Winter sport in Australia

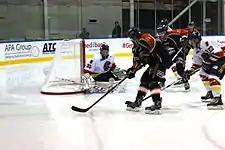
Melbourne Mustangs and Adelaide Adrenaline of the Australian Ice Hockey League. 14 Aug 2014

The sport of snowboarding is also popular in the Australian skifields and Australia has been represented at the Olympics in this sport ever since it debuted at Nagano in 1998. Torah Bright, of the Snowy Mountains town of Cooma, New South Wales, won gold for Australia at the Vancouver Olympics in 2010 in the women's snowboard halfpipe event. Australia finished on top of the medal tally at the snowboarding world championships in 2011. Bright's gold medal - combined with the gold and silver skiing event medals – made 2010 Australia's most successful winter Olympic Games.